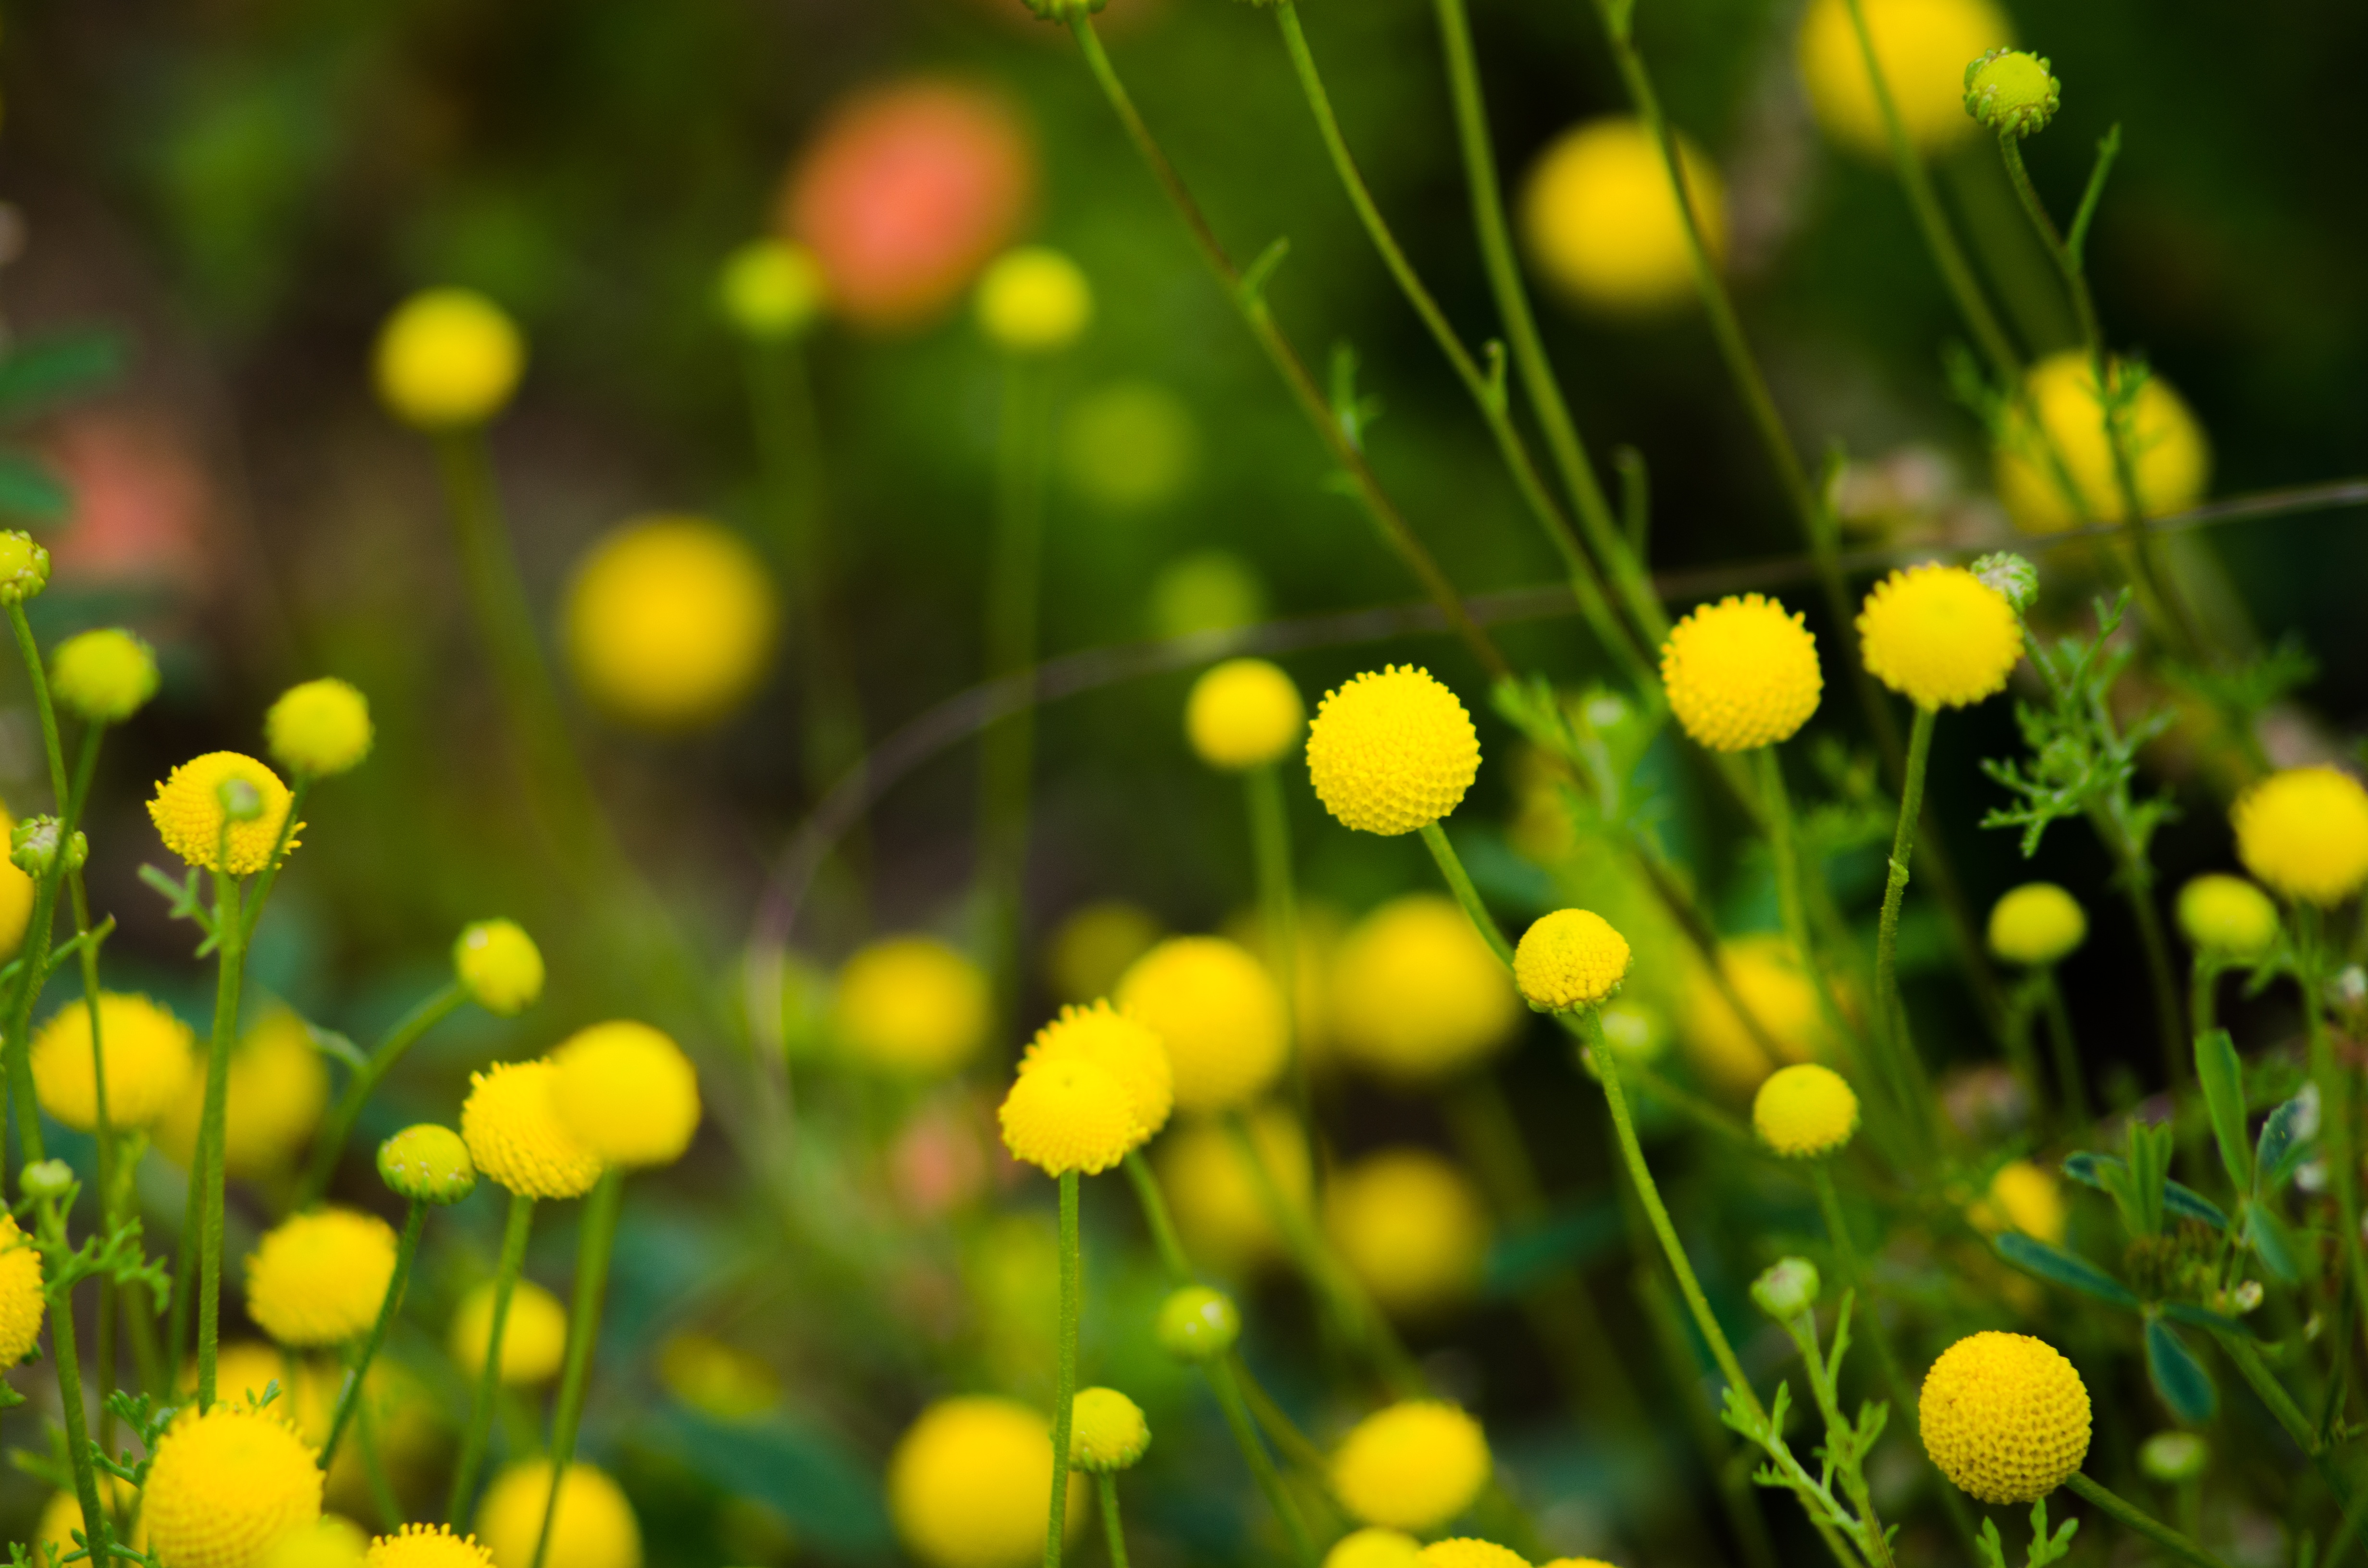
nature, grass, blossom, dew, plant, field, lawn, photography, meadow, sunlight, leaf, flower, green, produce, yellow, flora, wildflower, close up, macro photography, flowering plant, computer wallpaper, land plant, chamaemelum nobile